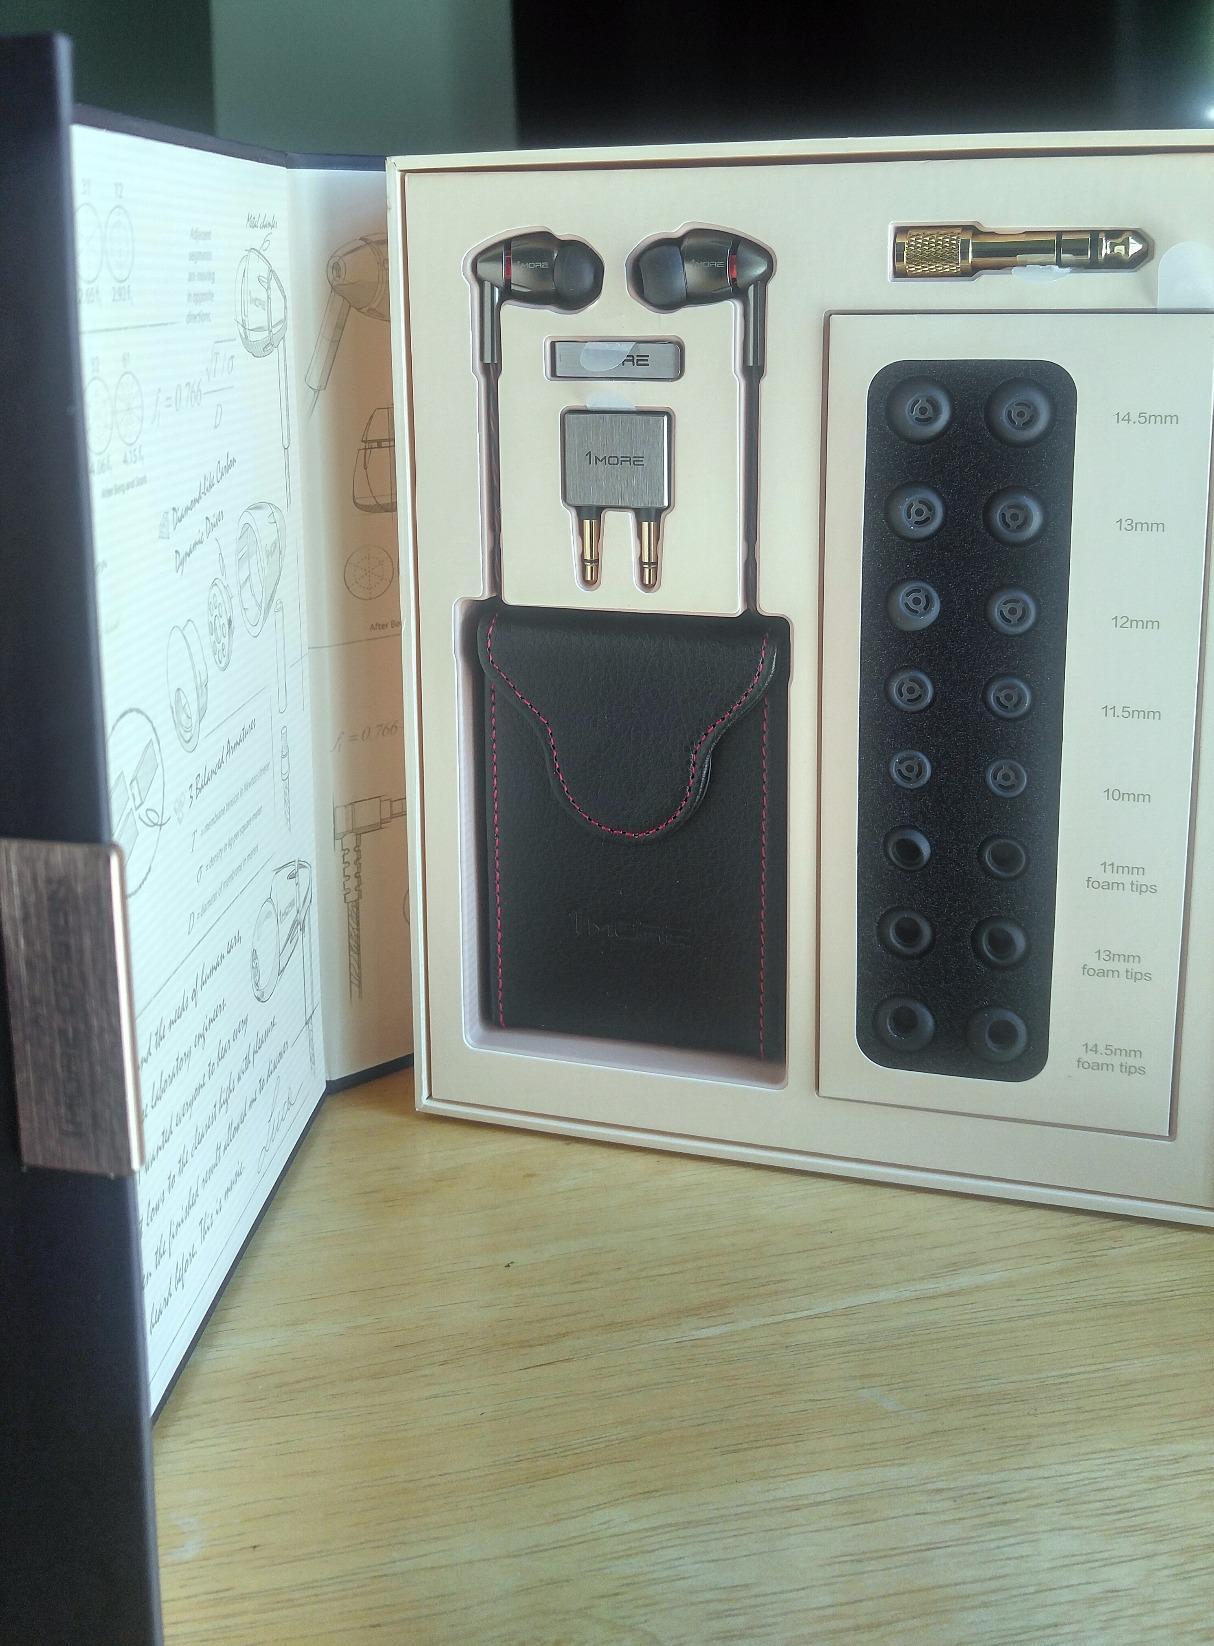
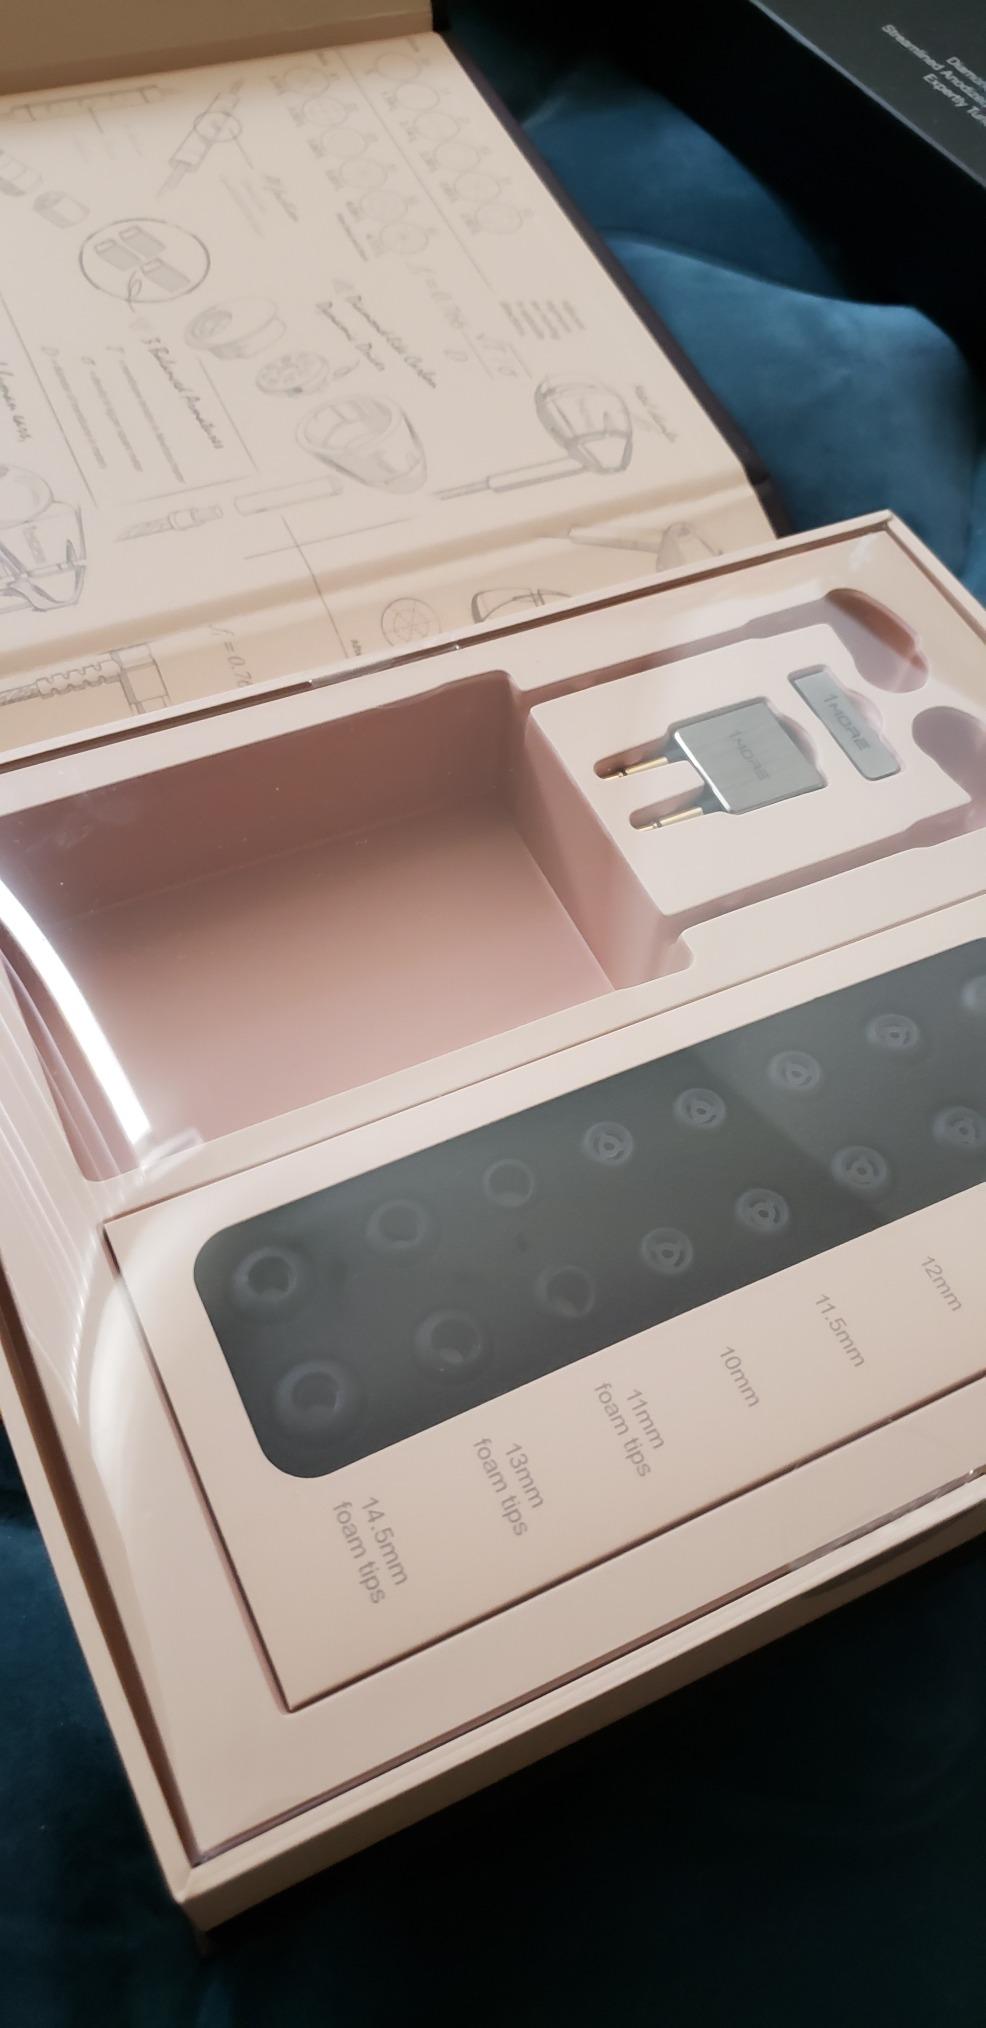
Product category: headphones
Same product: yes